National debt of the United States

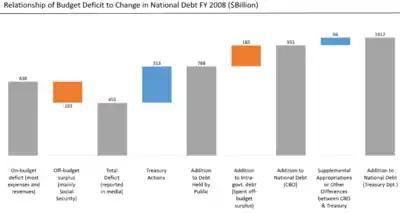
Comparison of deficits to change in debt in 2008

Conceptually, an annual deficit (or surplus) should represent the change in the national debt, with a deficit adding to the national debt and a surplus reducing it. However, there is complexity in the budgetary computations that can make the deficit figure commonly reported in the media (the "total deficit") considerably different from the annual increase in the debt. The major categories of differences are the treatment of the Social Security program, Treasury borrowing, and supplemental appropriations outside the budget process.